Albert Rowe (physicist)

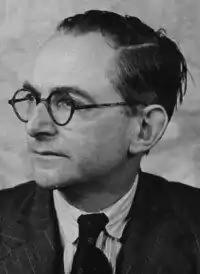
headshot of man wearing spectacles with head turned to his right

Albert Percival Rowe, CBE (23 March 1898 – 25 May 1976), often known as Jimmy Rowe or A. P. Rowe, was a radar pioneer and university vice-chancellor. A British physicist and senior research administrator, he played a major role in the development of radar before and during World War II.